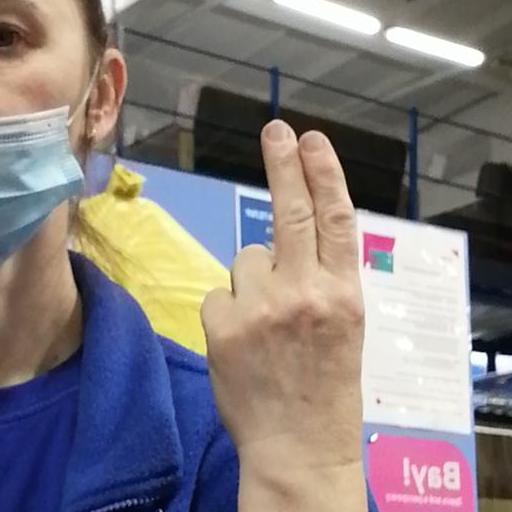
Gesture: two_up_inverted